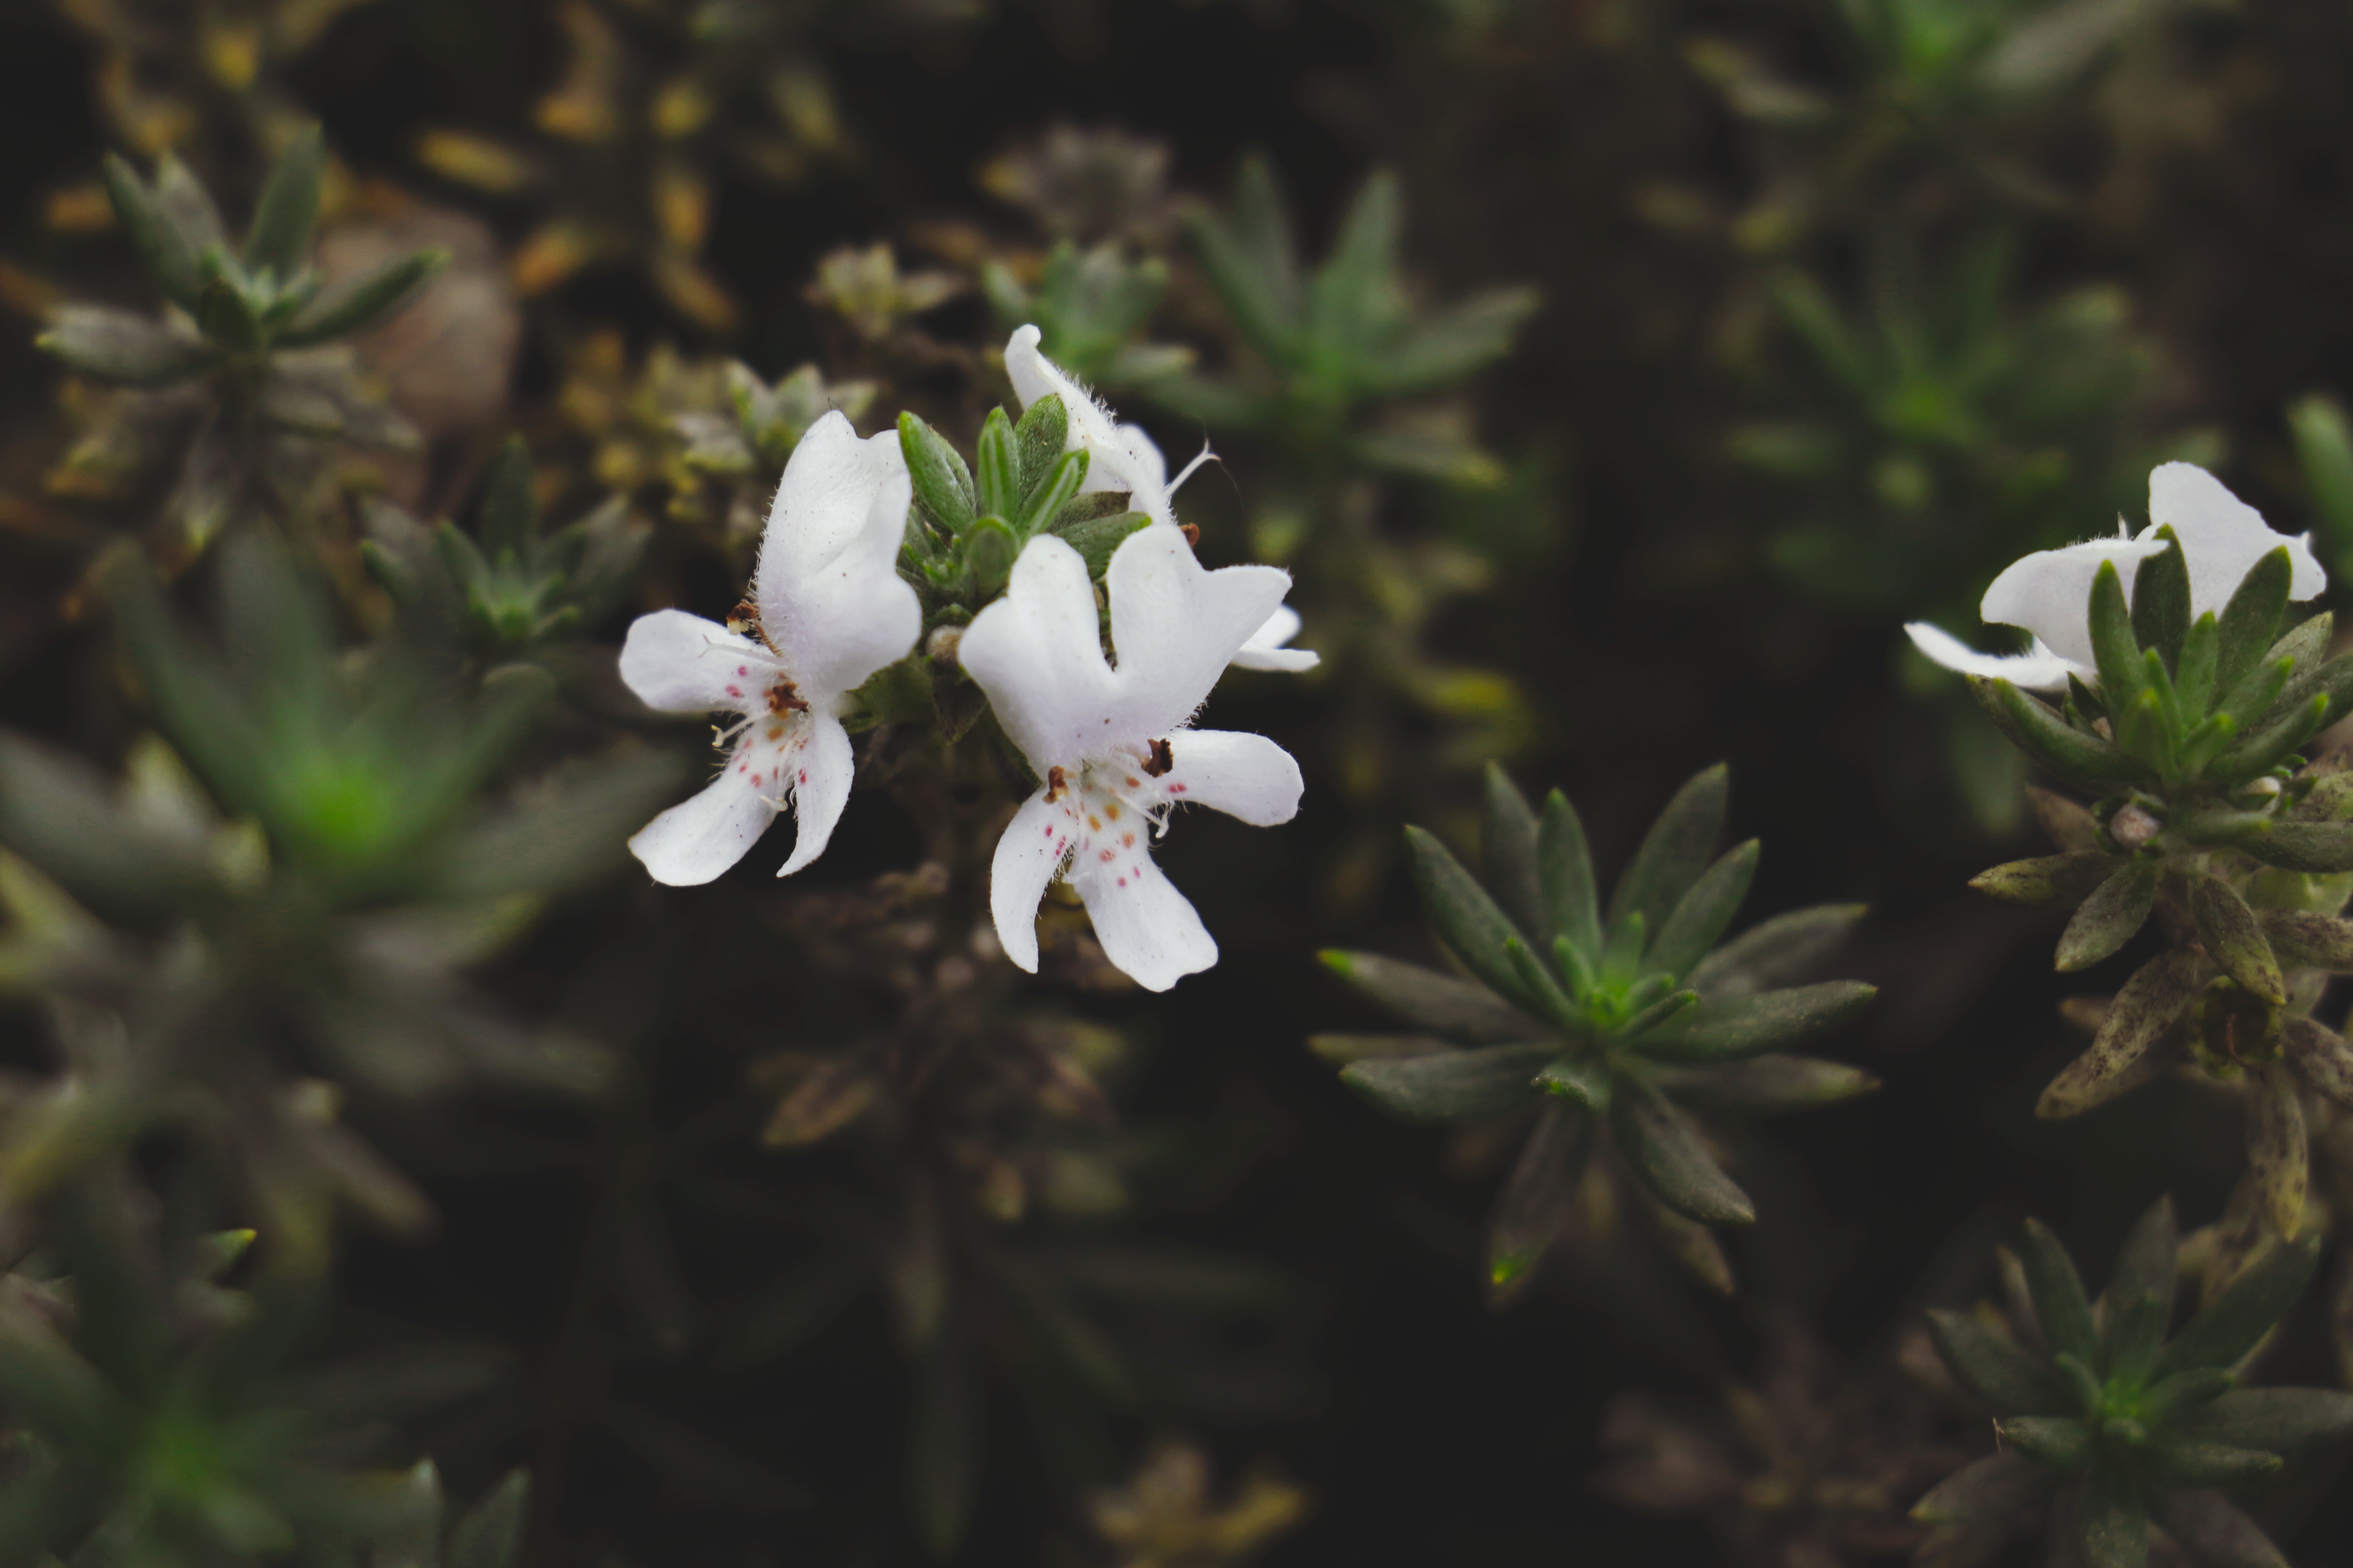
nature, blossom, plant, flower, green, botany, flora, wildflower, shrub, macro photography, flowering plant, land plant